Ernie Toshack with the Australian cricket team in England in 1948

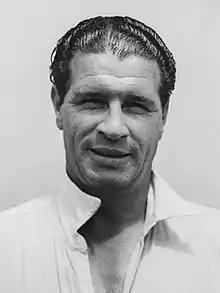
Toshack in about 1947

Ernie Toshack was a member of Donald Bradman's famous Australian cricket team, which toured England in 1948 and was undefeated in their 34 matches. This unprecedented feat by a Test side touring England earned Bradman's men the sobriquet "The Invincibles".